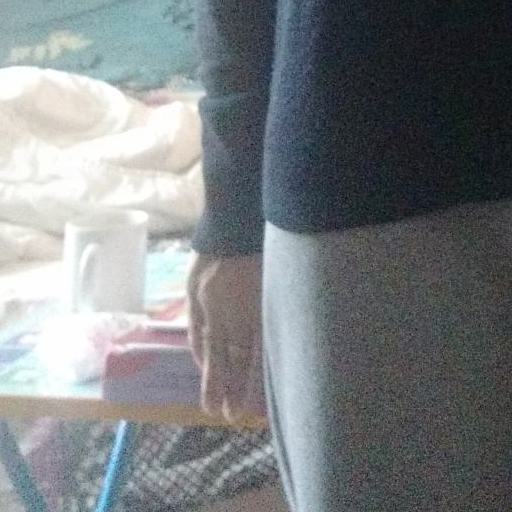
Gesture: no_gesture